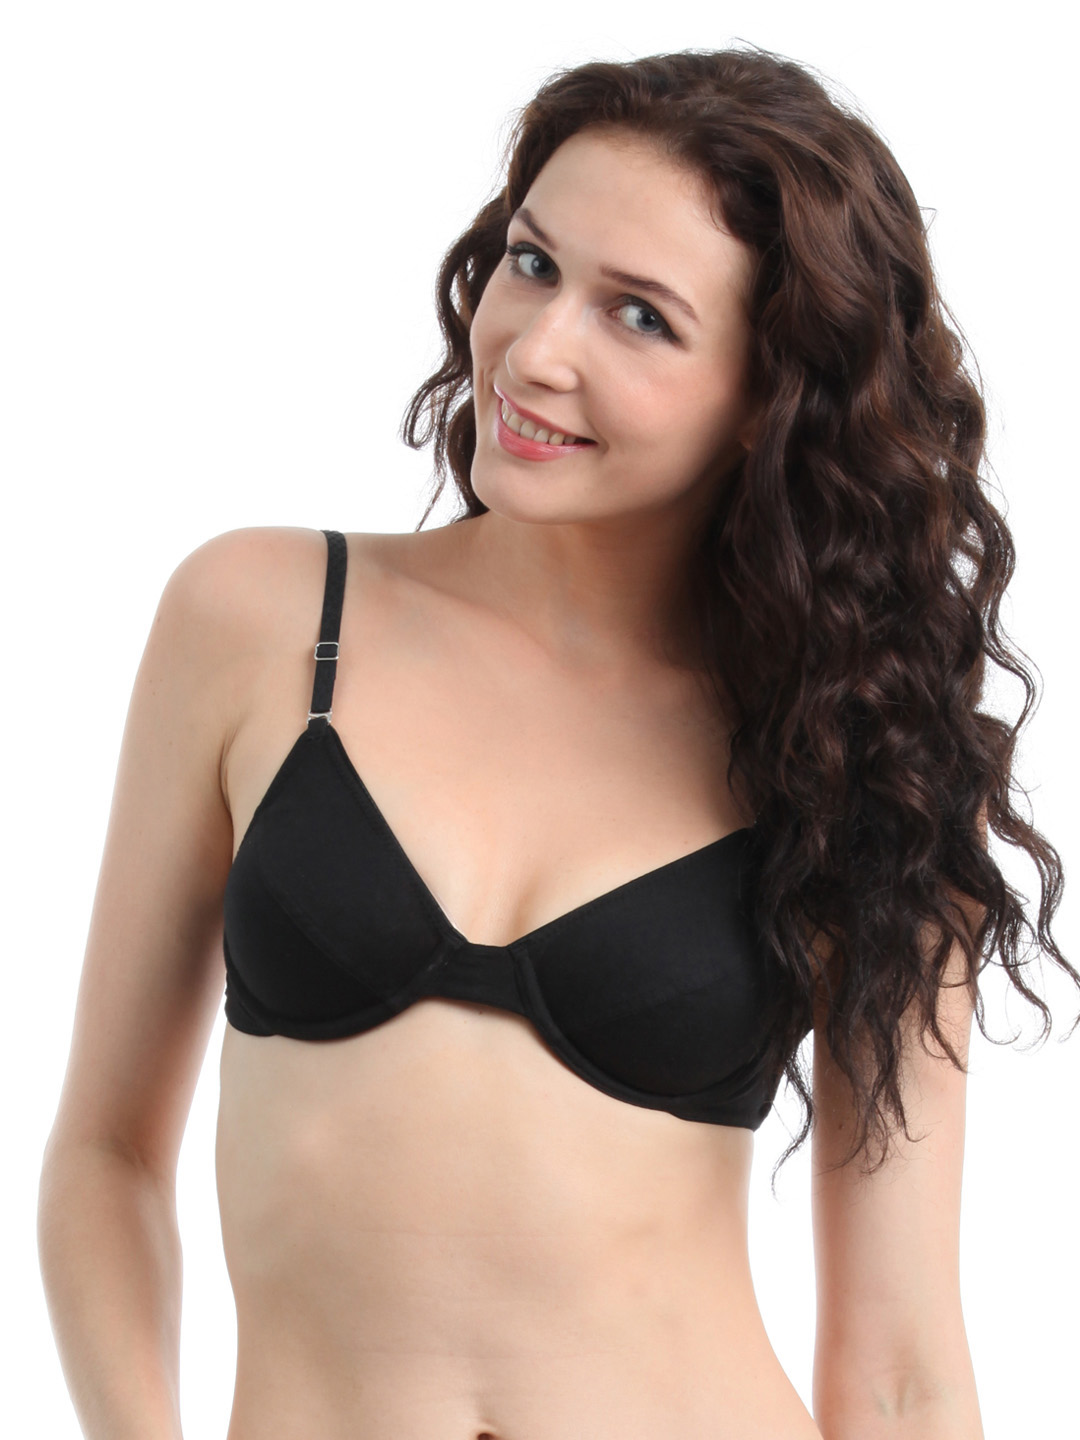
Bwitch  Black Bra
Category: Apparel / Innerwear / Bra
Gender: Women
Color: Black
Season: Summer 2016
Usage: Casual